Friedrich Hölderlin

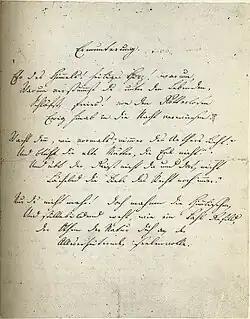
Hölderlin's autograph of the first three stanzas of his ode "Ermunterung" ("Exhortation")

In October 1788, Hölderlin began his theological studies at the Tübinger Stift, where his fellow students included Georg Wilhelm Friedrich Hegel, Isaac von Sinclair and Schelling. It has been speculated that it was Hölderlin who, during their time in Tübingen, brought to Hegel's attention the ideas of Heraclitus regarding the unity of opposites, which Hegel would later develop into his concept of dialectics. In 1789, Hölderlin broke off his engagement with Luise Nast, writing to her: "I wish you happiness if you choose one more worthy than me, and then surely you will understand that you could never have been happy with your morose, ill-humoured, and sickly friend," and expressed his desire to transfer out and study law but succumbed to pressure from his mother to remain in the Stift.